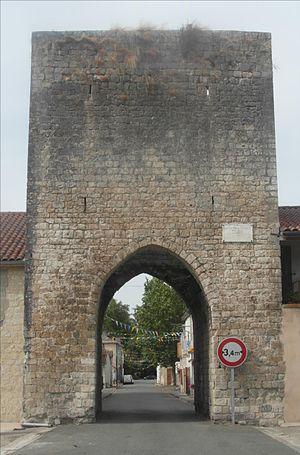
Porte de Durance datée du XIIIe siècle
Durance est une commune du Sud-Ouest de la France, située dans le département de Lot-et-Garonne.